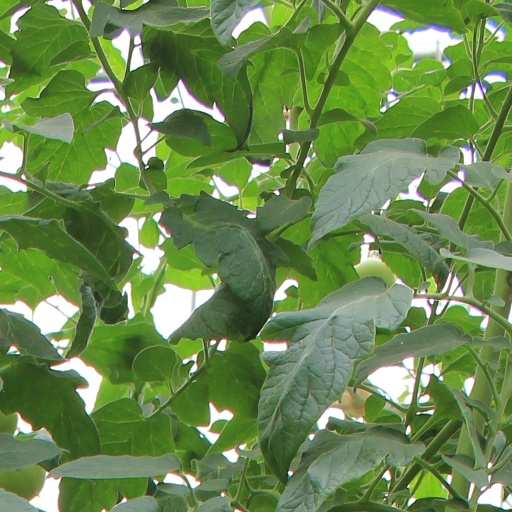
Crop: tomato